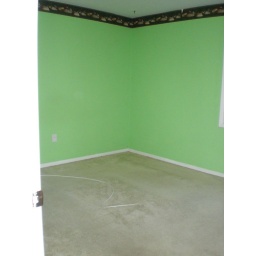
Mission - paint over lime green master bedroom walls